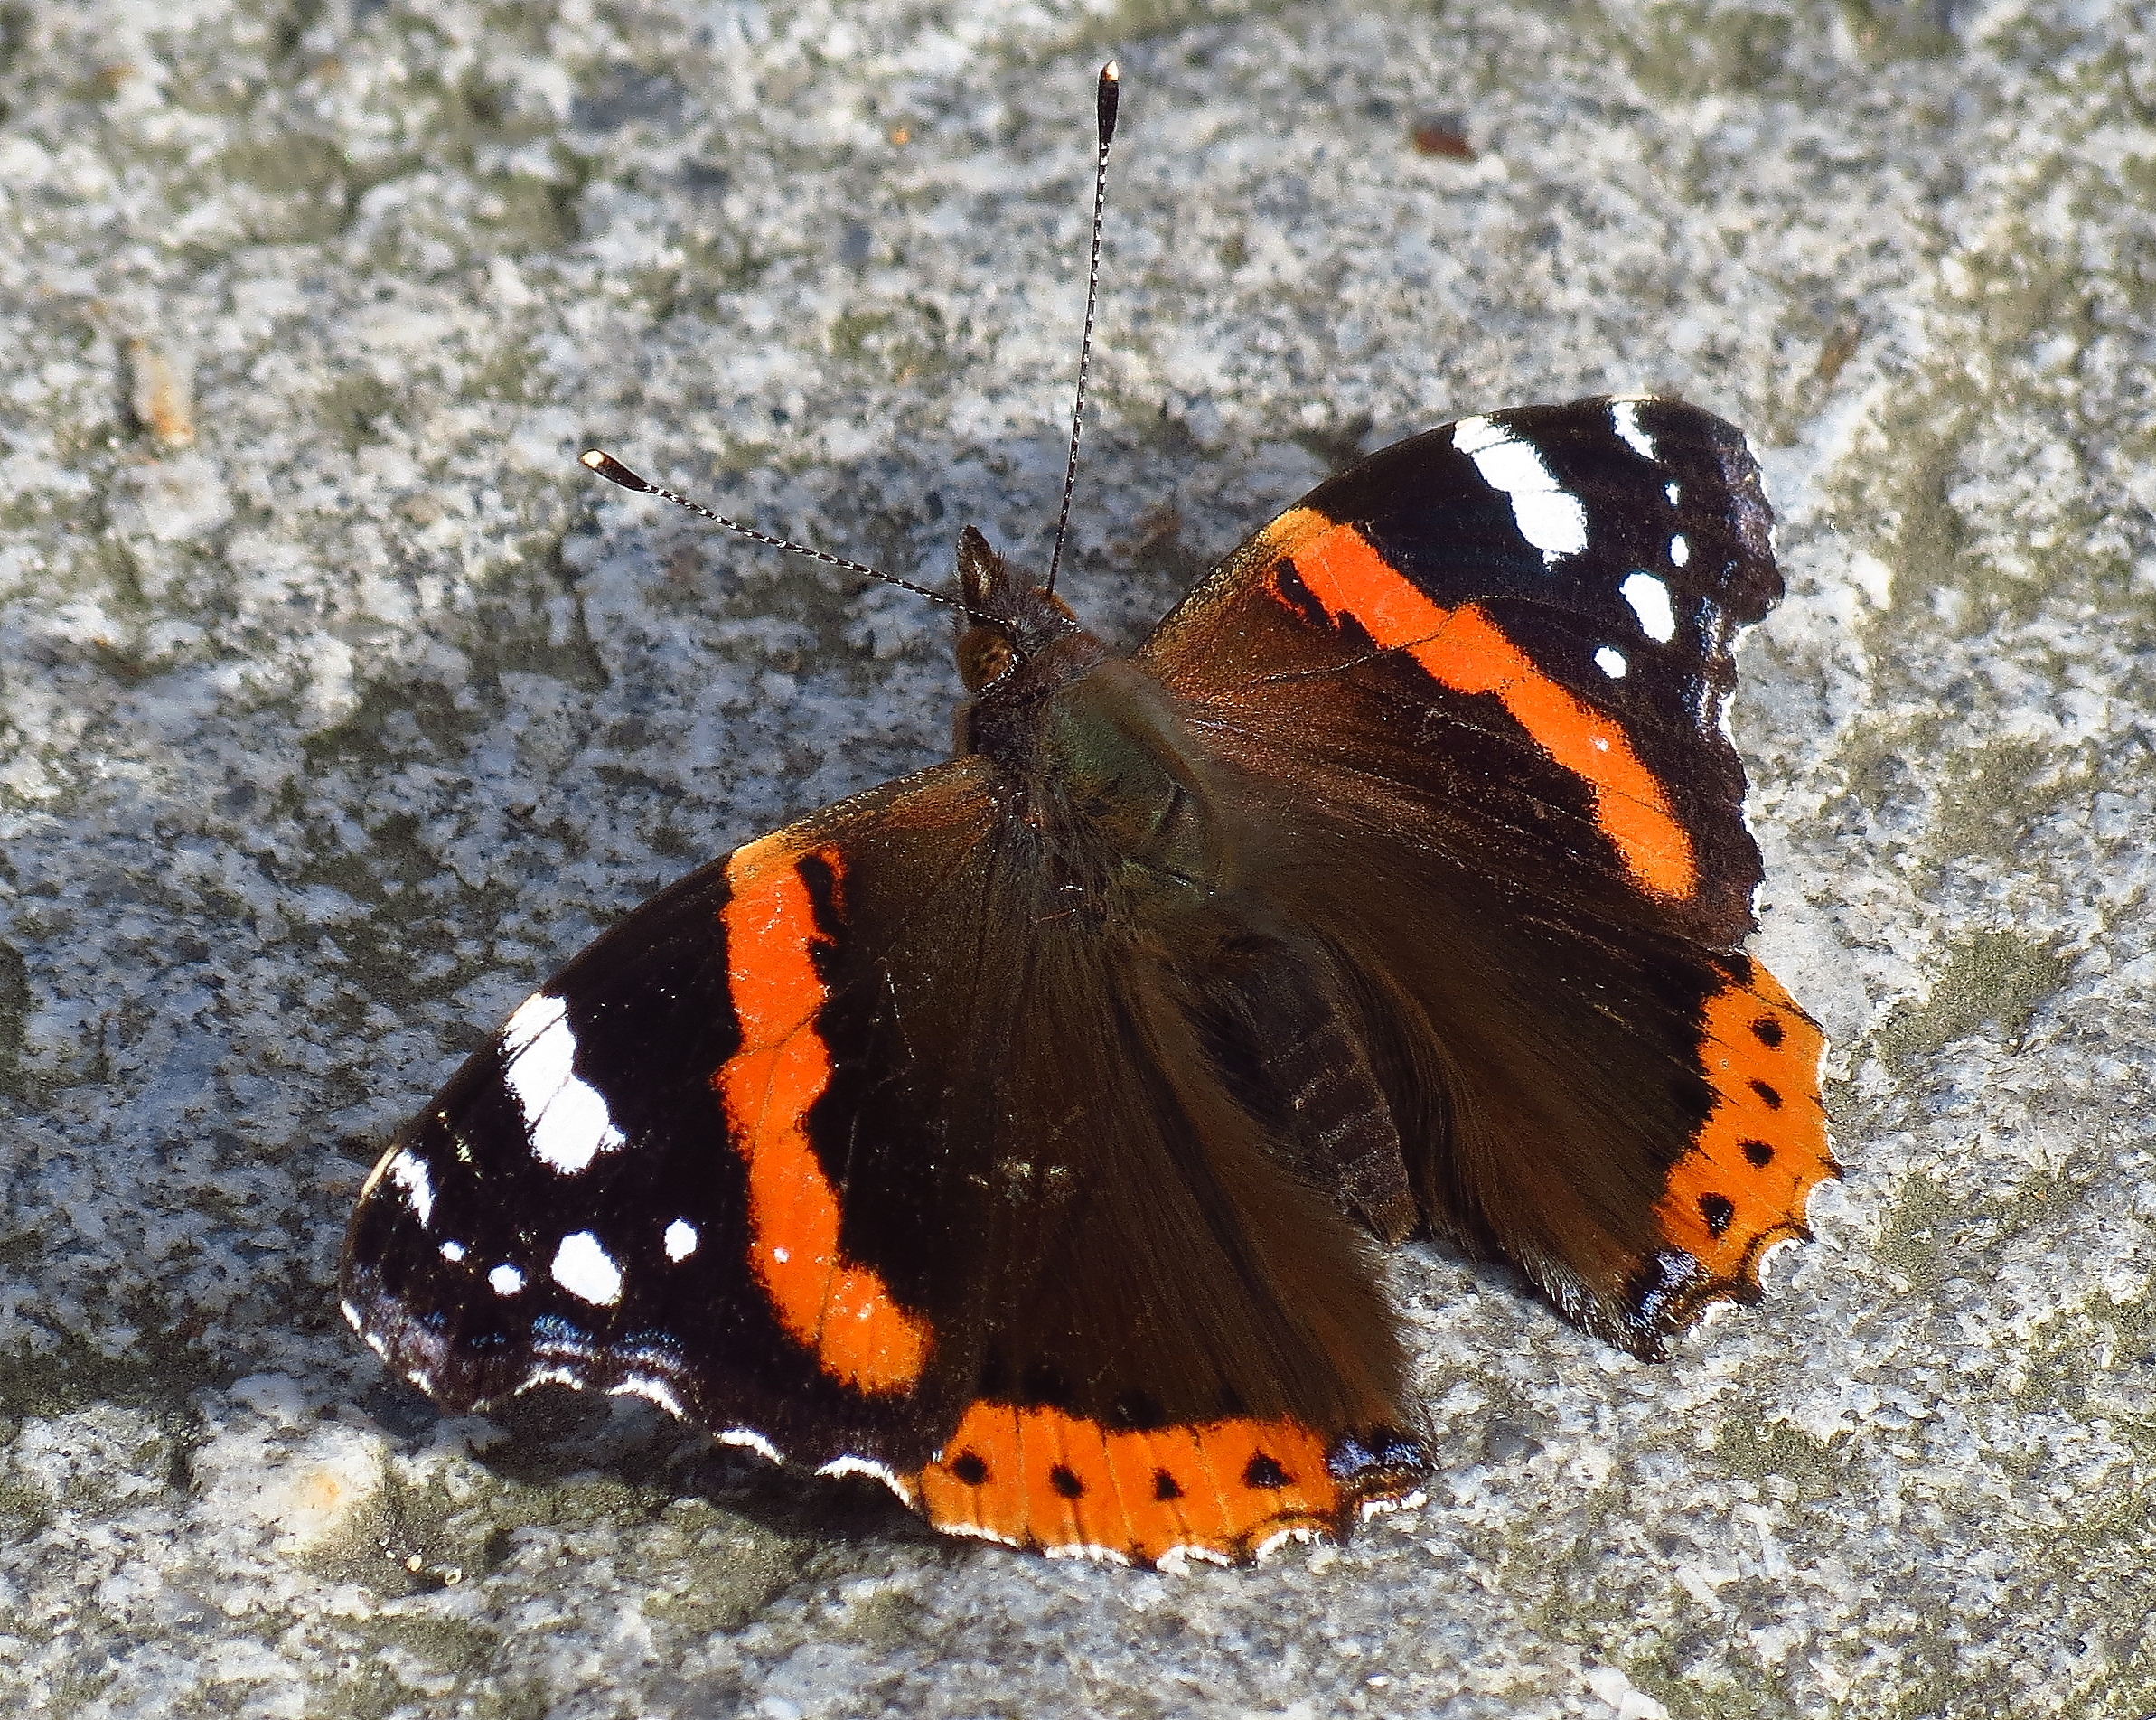
nature, wing, leaf, wildlife, insect, butterfly, fauna, invertebrate, monarch butterfly, animals, naturaleza, ggl1, gaby1, animales, mariposas, canonsx40hs, macro photography, arthropod, pollinator, marine biology, moths and butterflies